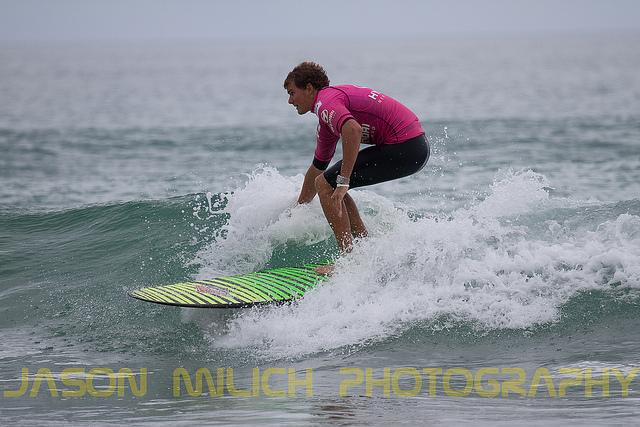
A man is riding on a surfboard in the ocean.